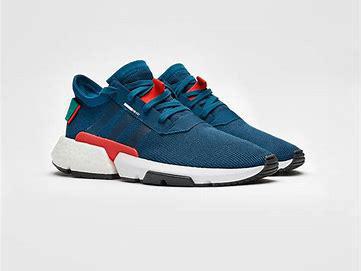
Brand: Adidas
Model: Pod S3 1